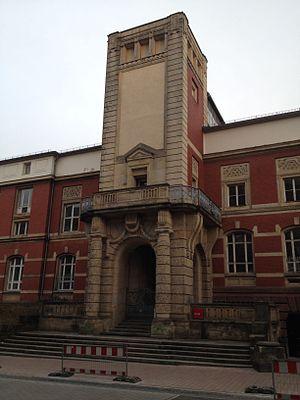
Friedrich Pützer est un universitaire, architecte et urbaniste allemand, ayant contribué à l'édification de plusieurs églises protestantes, et s'étant impliqué dans la préservation des monuments.